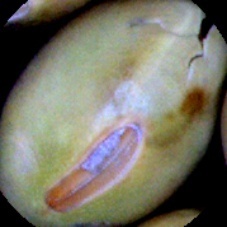
Label: Immature